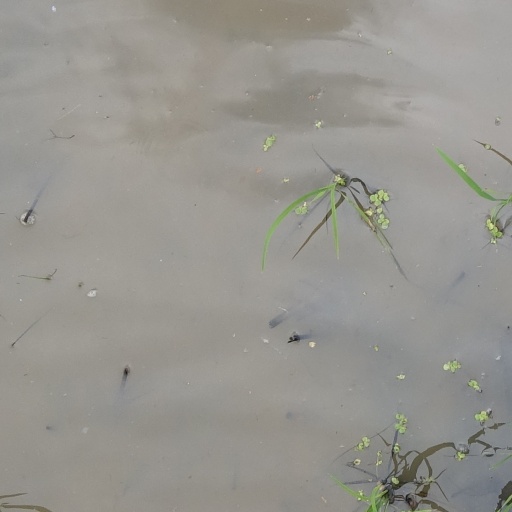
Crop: rice